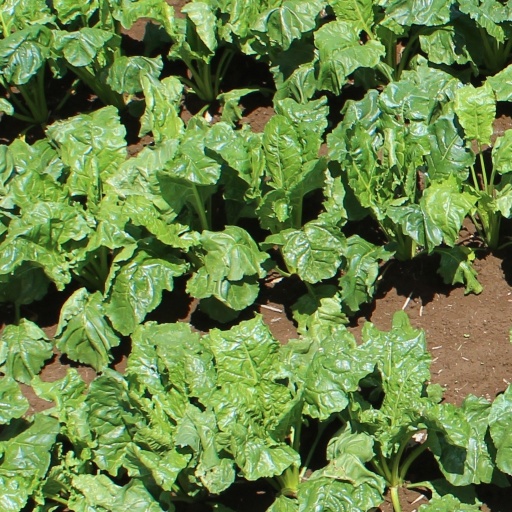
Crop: sugar beet